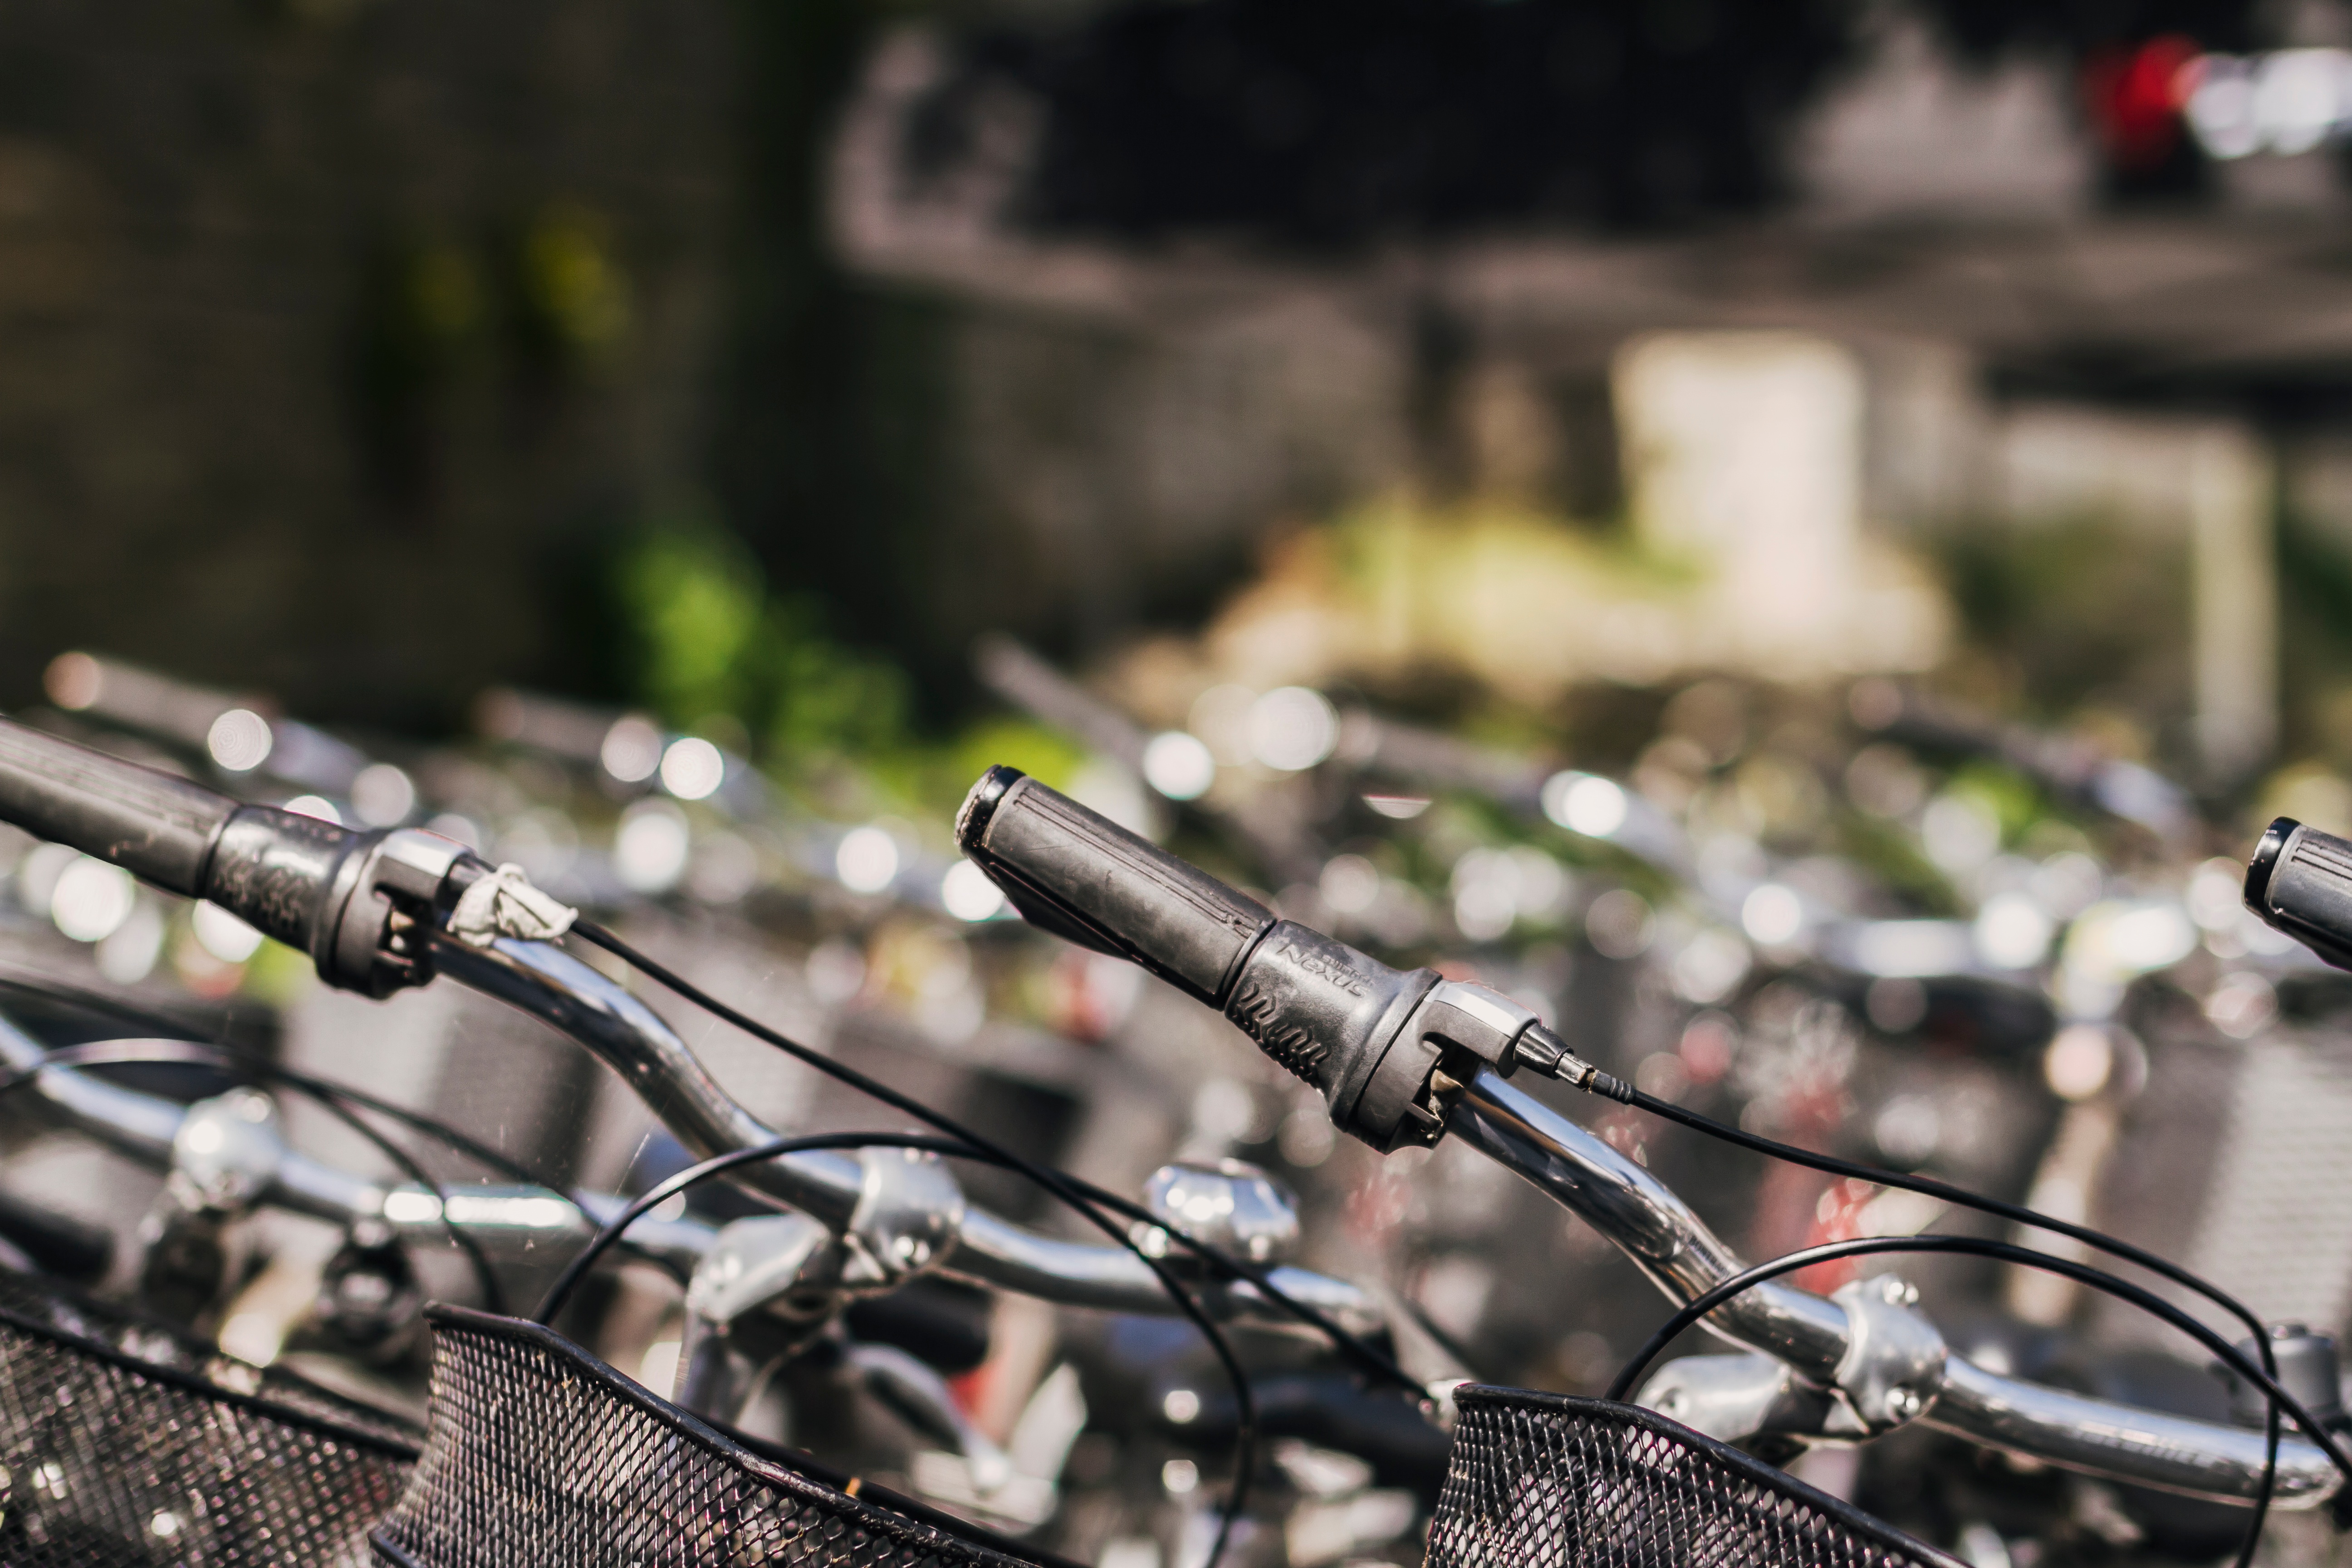
bicycle, vehicle, sports equipment, mountain bike